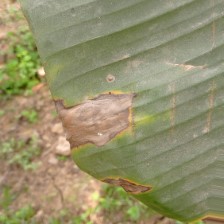
Label: cordana